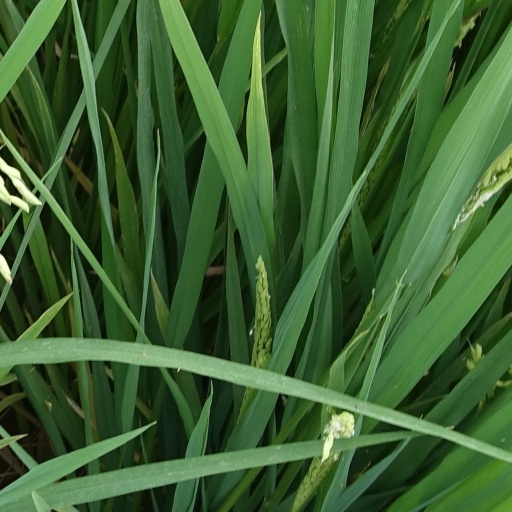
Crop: rice